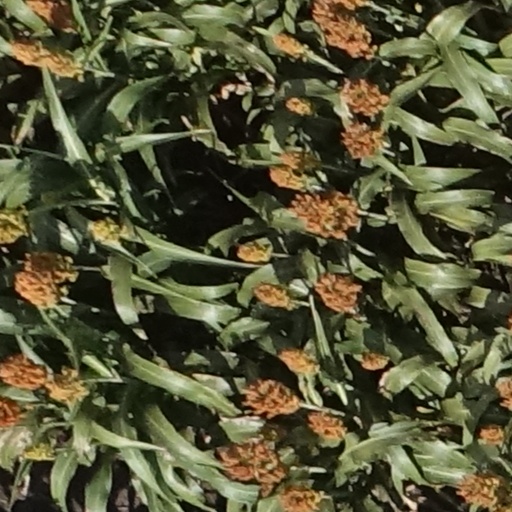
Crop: sorghum